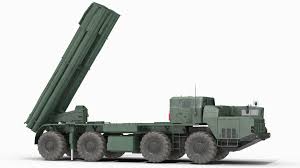
Label: Tornado